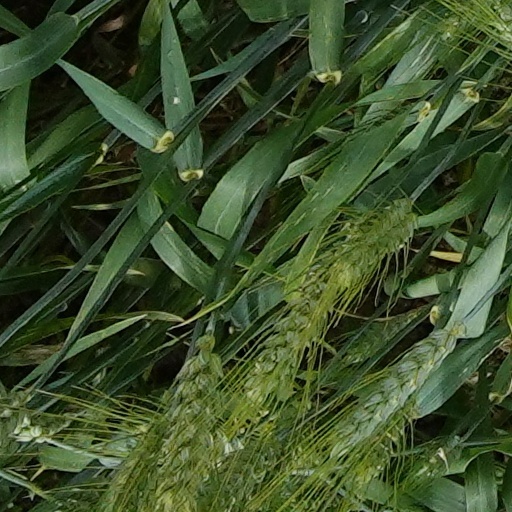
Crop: wheat